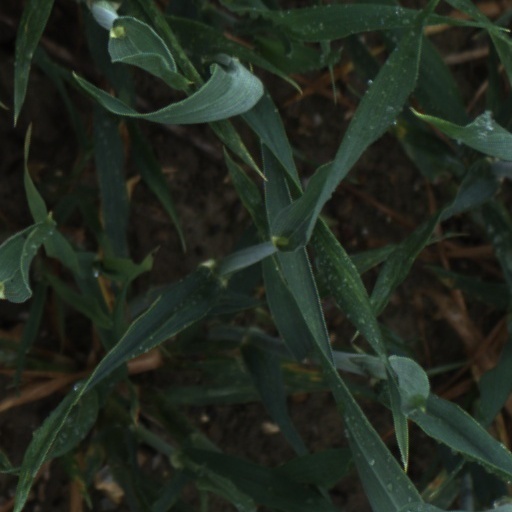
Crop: wheat